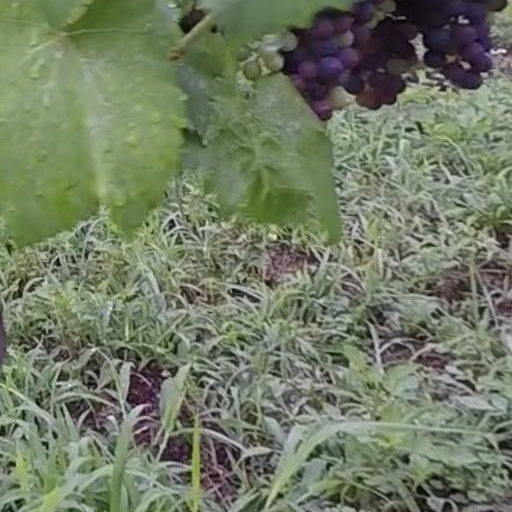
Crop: grape